History of the United States

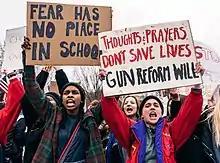
A February 2018 demonstration following the Parkland high school shooting in Parkland, Florida

The Great Depression (1929–1939) and the New Deal (1933–1936) were decisive moments in American political, economic, and social history. A financial bubble was fueled by an inflated stock market, which led to the Wall Street crash on October 29, 1929. This, along with other economic factors, triggered a worldwide depression. The United States experienced deflation as prices fell, unemployment soared from 3% in 1929 to 25% in 1933, farm prices fell by half, and manufacturing output plunged by one-third.